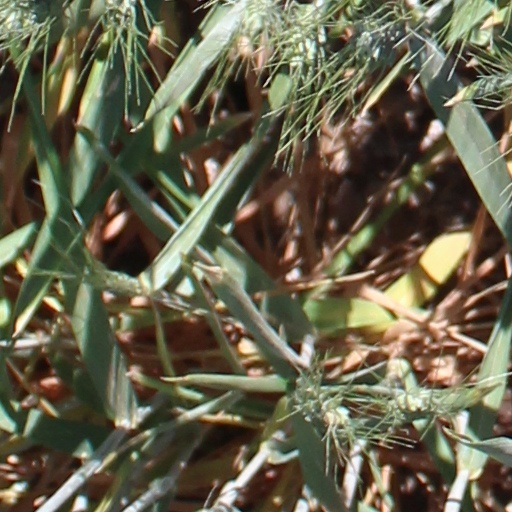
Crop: wheat